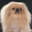
Label: dog